Tickford Racing

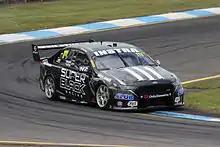
Super Black Racing

In 2013, the team took on a second customer car for Team 18. The Schwerkolt entry was driven by Alex Davison in 2013, with Jack Perkins replacing Davison for 2014. Schwerkolt and his team split with FPR prior to the 2015 season, moving to Walkinshaw Racing for 2015.